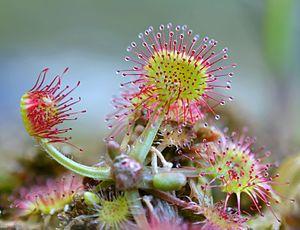
Le Droséra à feuilles rondes ou Rossolis à feuilles rondes est une plante herbacée carnivore de la famille des Droseraceae.
La Région des Mille étangs, aussi appelée Plateau des Mille étangs, est une zone géographique de plus de 220 km² située dans la partie nord-est du département de la Haute-Saône en région Bourgogne-Franche-Comté.
La vallée de Baïgorry est une vallée des Pyrénées où coule la Nive des Aldudes, un affluent de la Nive.